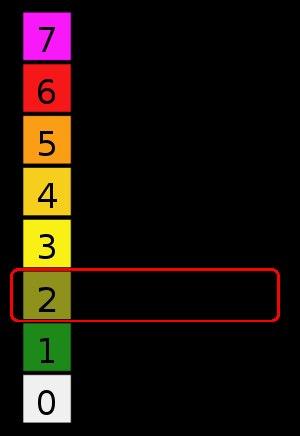
L'inondation de la centrale nucléaire du Blayais est un incident nucléaire classé au niveau 2 qui s'est produit le 27 décembre 1999 à la centrale nucléaire du Blayais.